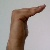
The image shows a hand gesture representing a space in Indian Sign Language.